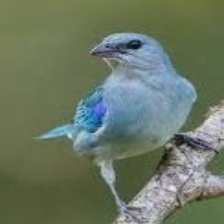
Species: AZURE TANAGER
Scientific name: THRAUPIS CYANOPTERA